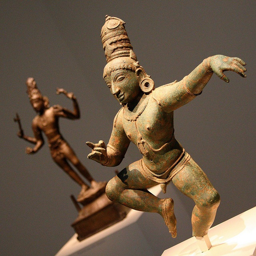
sculptures via photo sharing website .